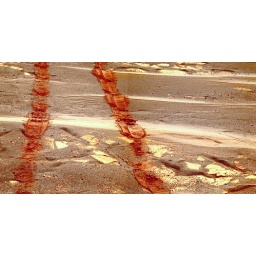
Rover tracks on floor of Erebus crater, Mars crossing interesting white streaks. Taken by Opportunity March 3, 2006.